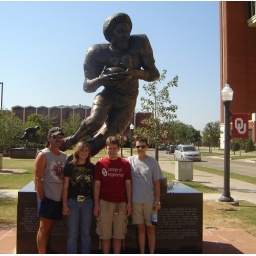
Jake's dorm is the building in background with the white columns.